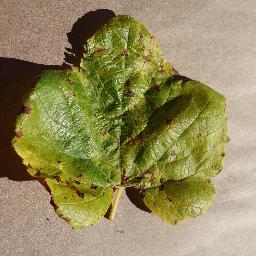
Label: Grape___Leaf_blight_(Isariopsis_Leaf_Spot)